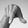
ASL letter: Q